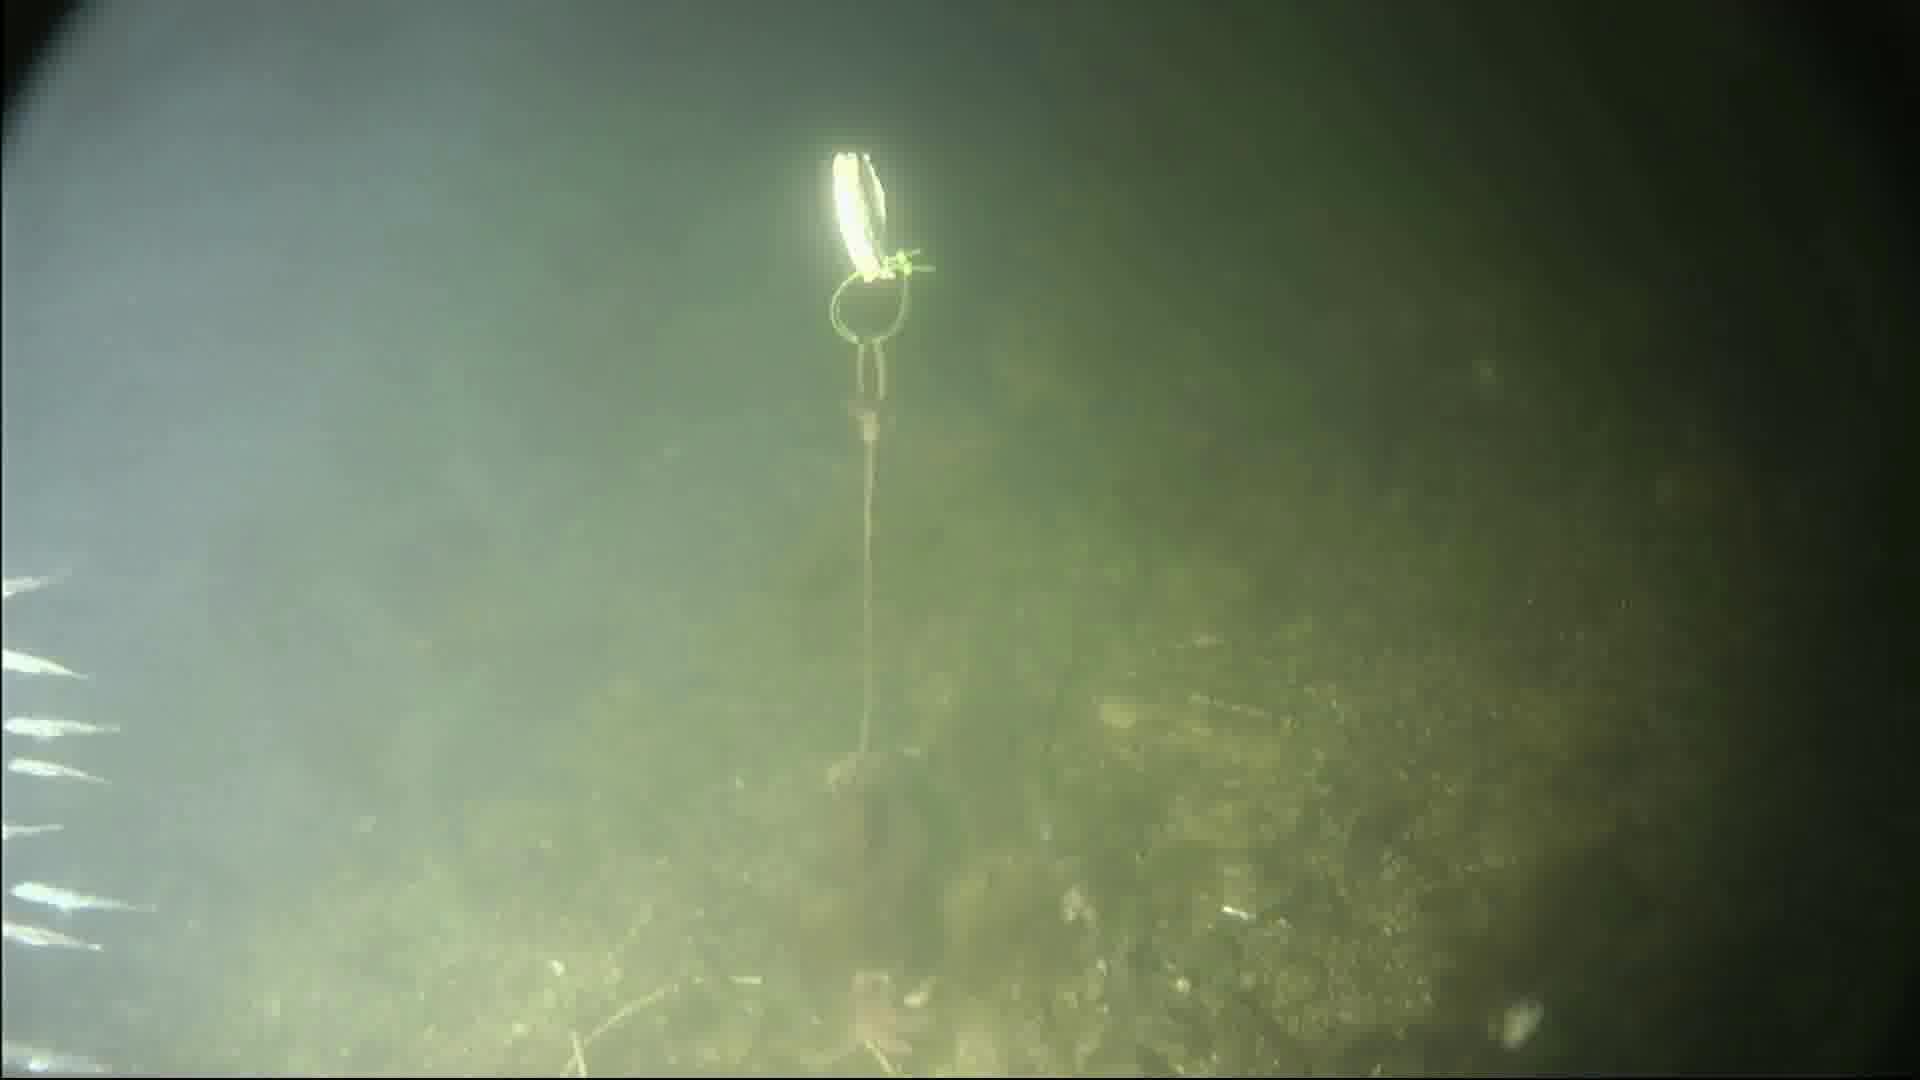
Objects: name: starfish
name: crab
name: small_fish